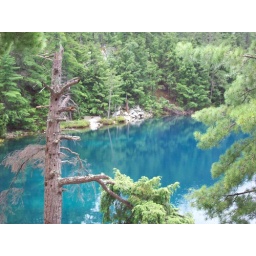
A naturally blue lake with a dead tree in front.